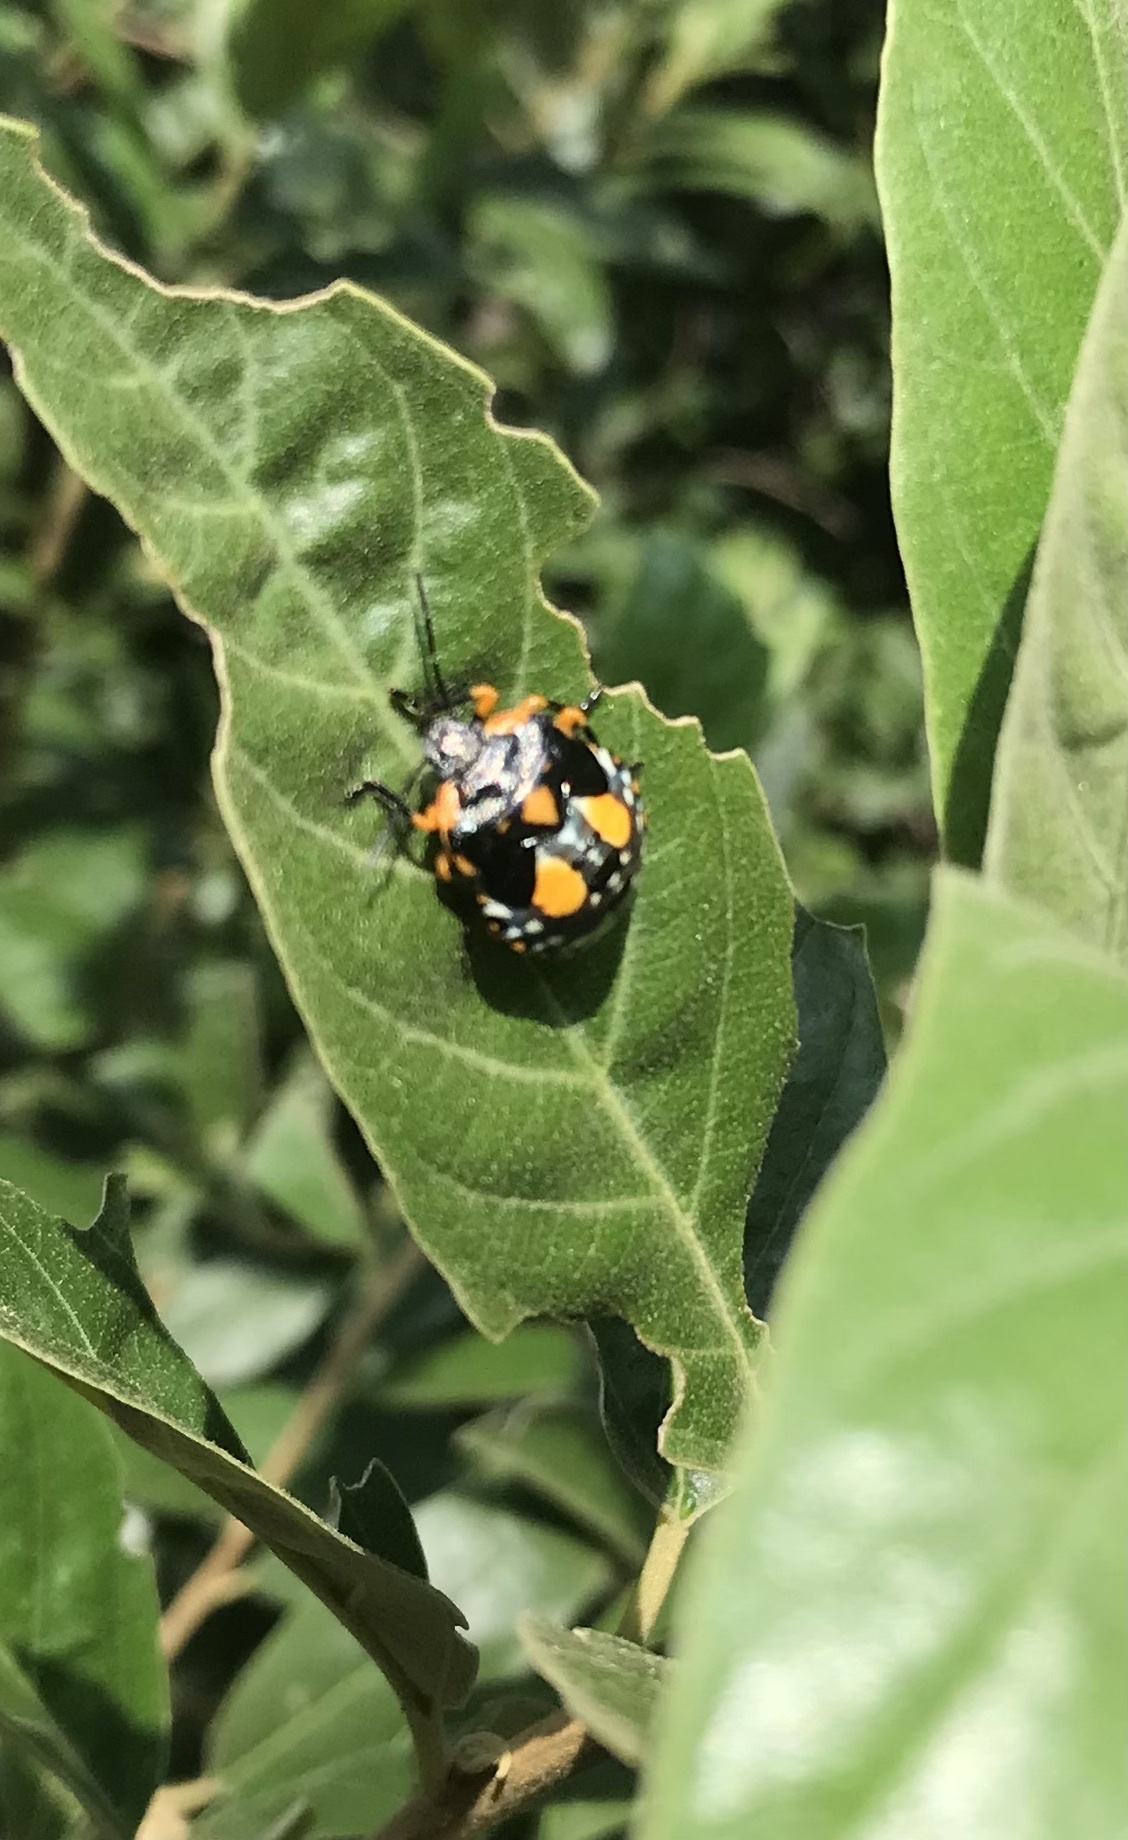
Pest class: stink_bug